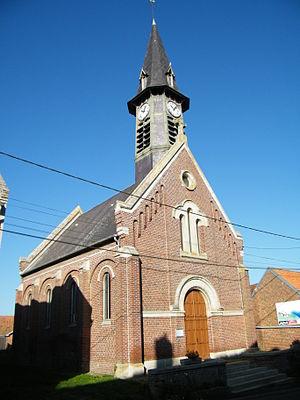
L'église Notre-Dame-de-Pitié de Rubescourt, Somme, France.
Rubescourt est une commune française située dans le département de la Somme, en région Hauts-de-France.